Norman MacColl

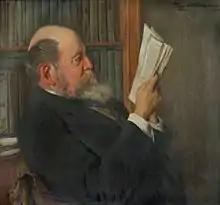
Norman MacColl

Norman MacColl (21 August 1843 – 16 December 1904) was a Scottish man of letters, known as a Hispanist and editor of the "Athenæum".